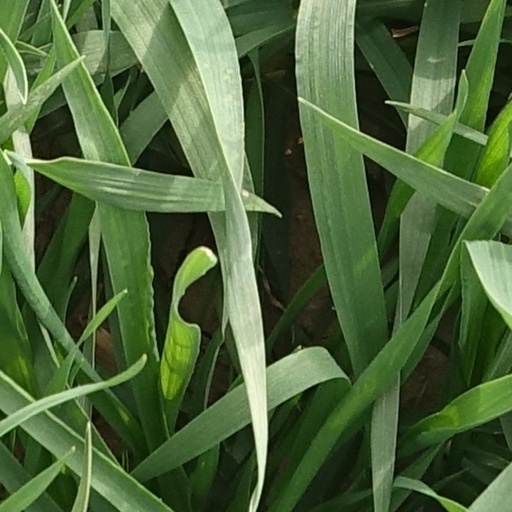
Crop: wheat